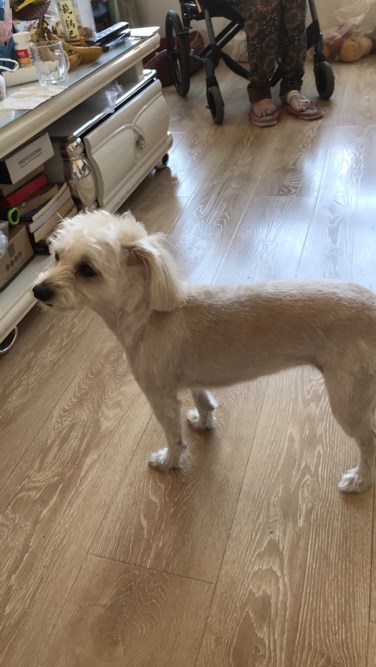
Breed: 7449-n000128-teddy